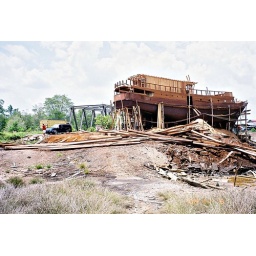
Roadside ship building in South Kalimantan, Indonesia